Skinburness

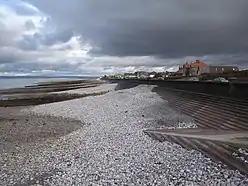
Skinburness sea wall, looking on from 150 Skinburness Road on.

The Skinburness Hotel was the most prominent building in the village, but was demolished in 2017.